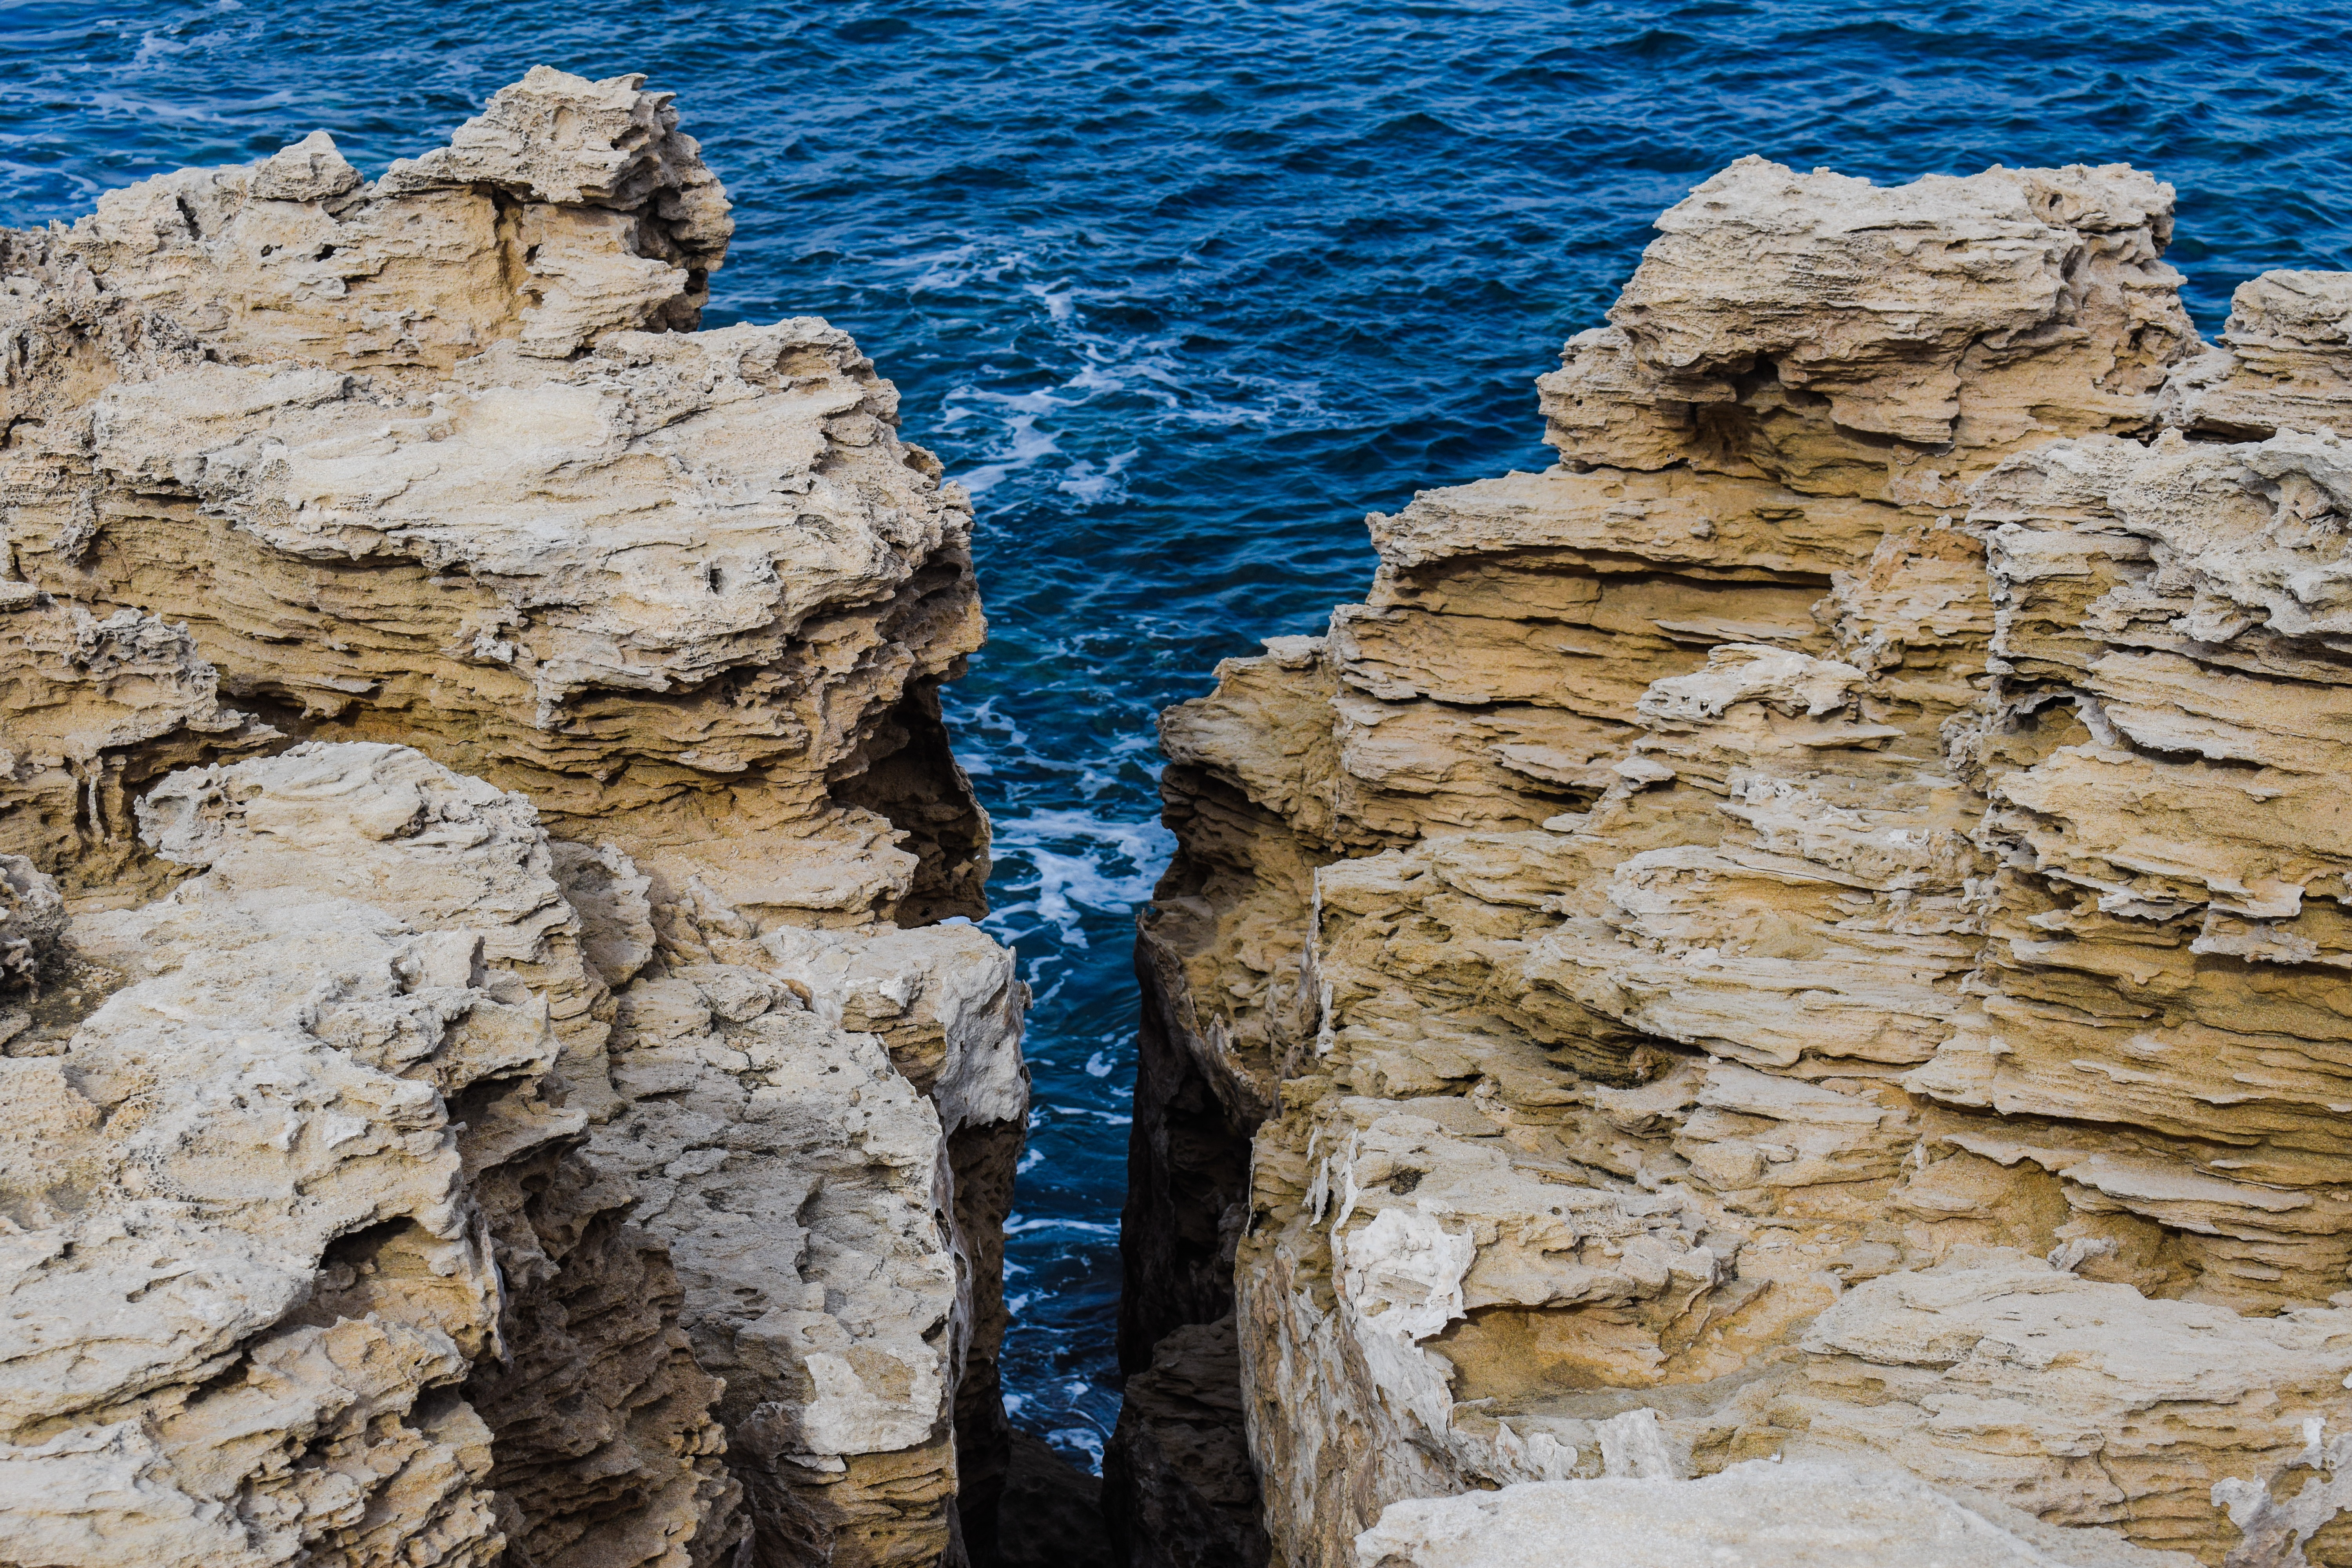
sea, coast, water, rock, sky, formation, cliff, stack, terrain, national park, erosion, geology, outcrop, escarpment, cavo greko, cyprus, cape, bedrock, fault, klippe, igneous rock, promontory, coastal and oceanic landforms